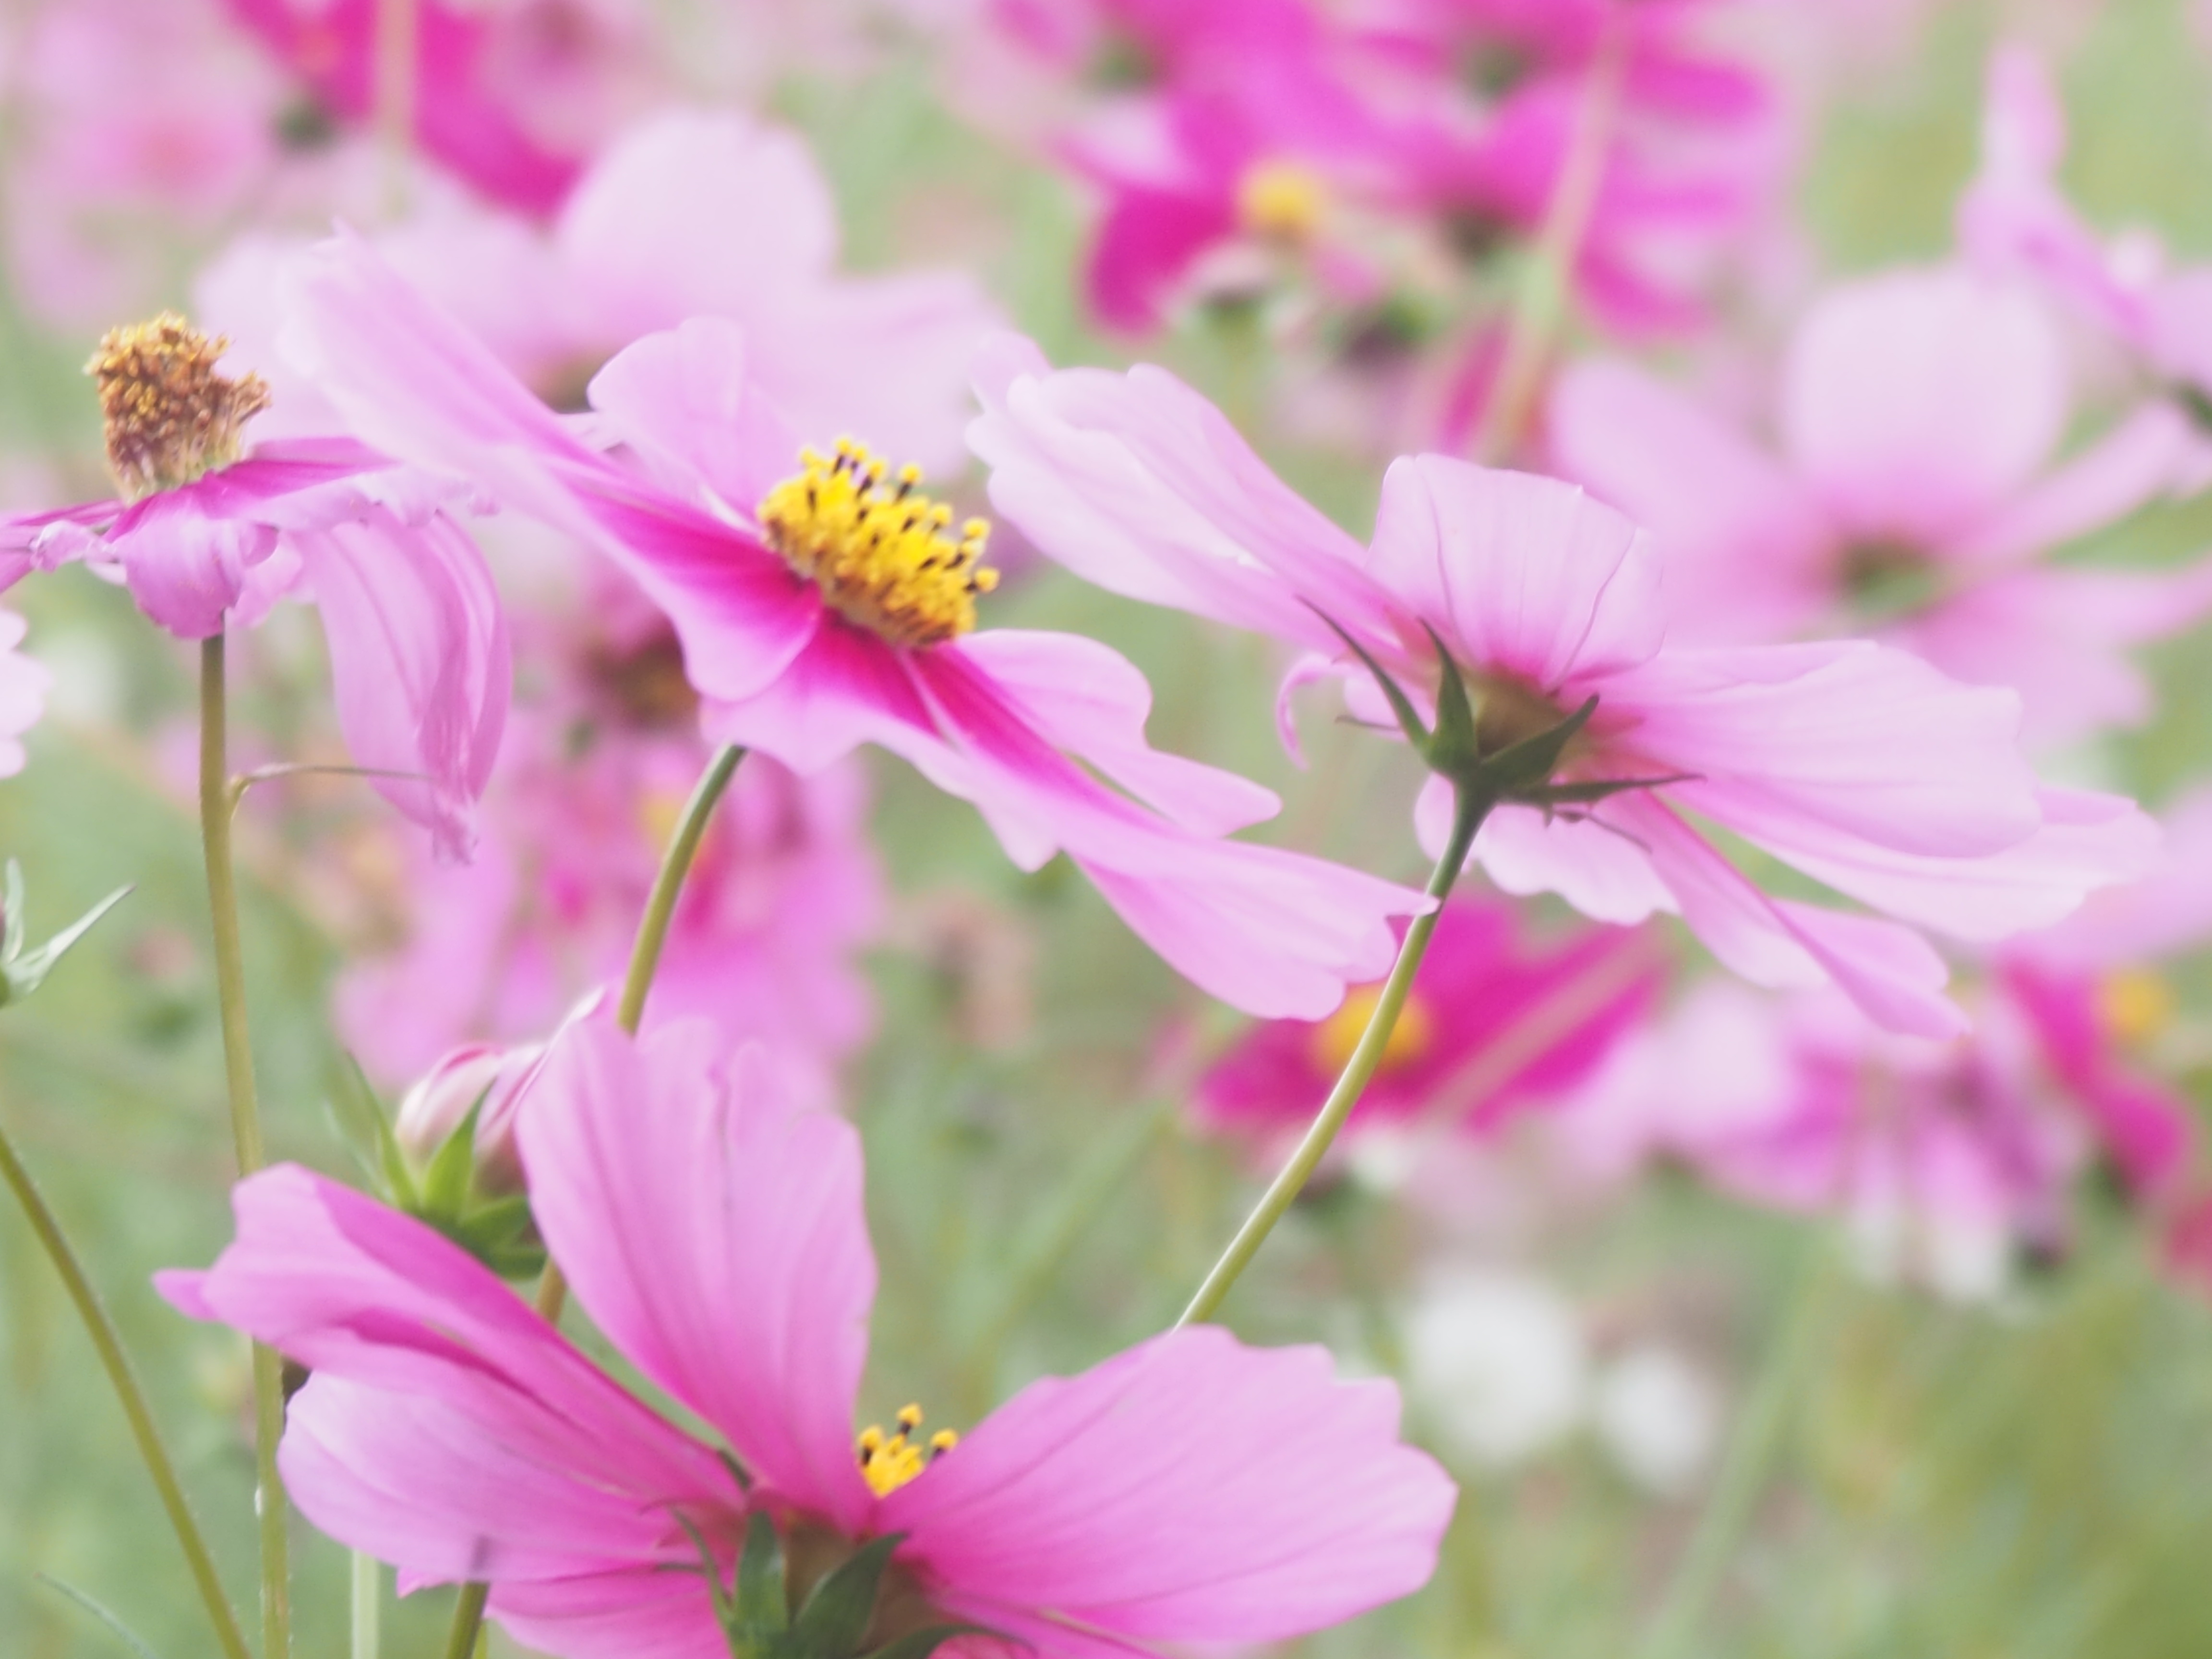
flower, flowering plant, petal, plant, pink, garden cosmos, cosmos, wildflower, daisy family, sulfur cosmos, geraniaceae, pollen, geranium, nectar, pink family, herbaceous plant, plant stem, perennial plant